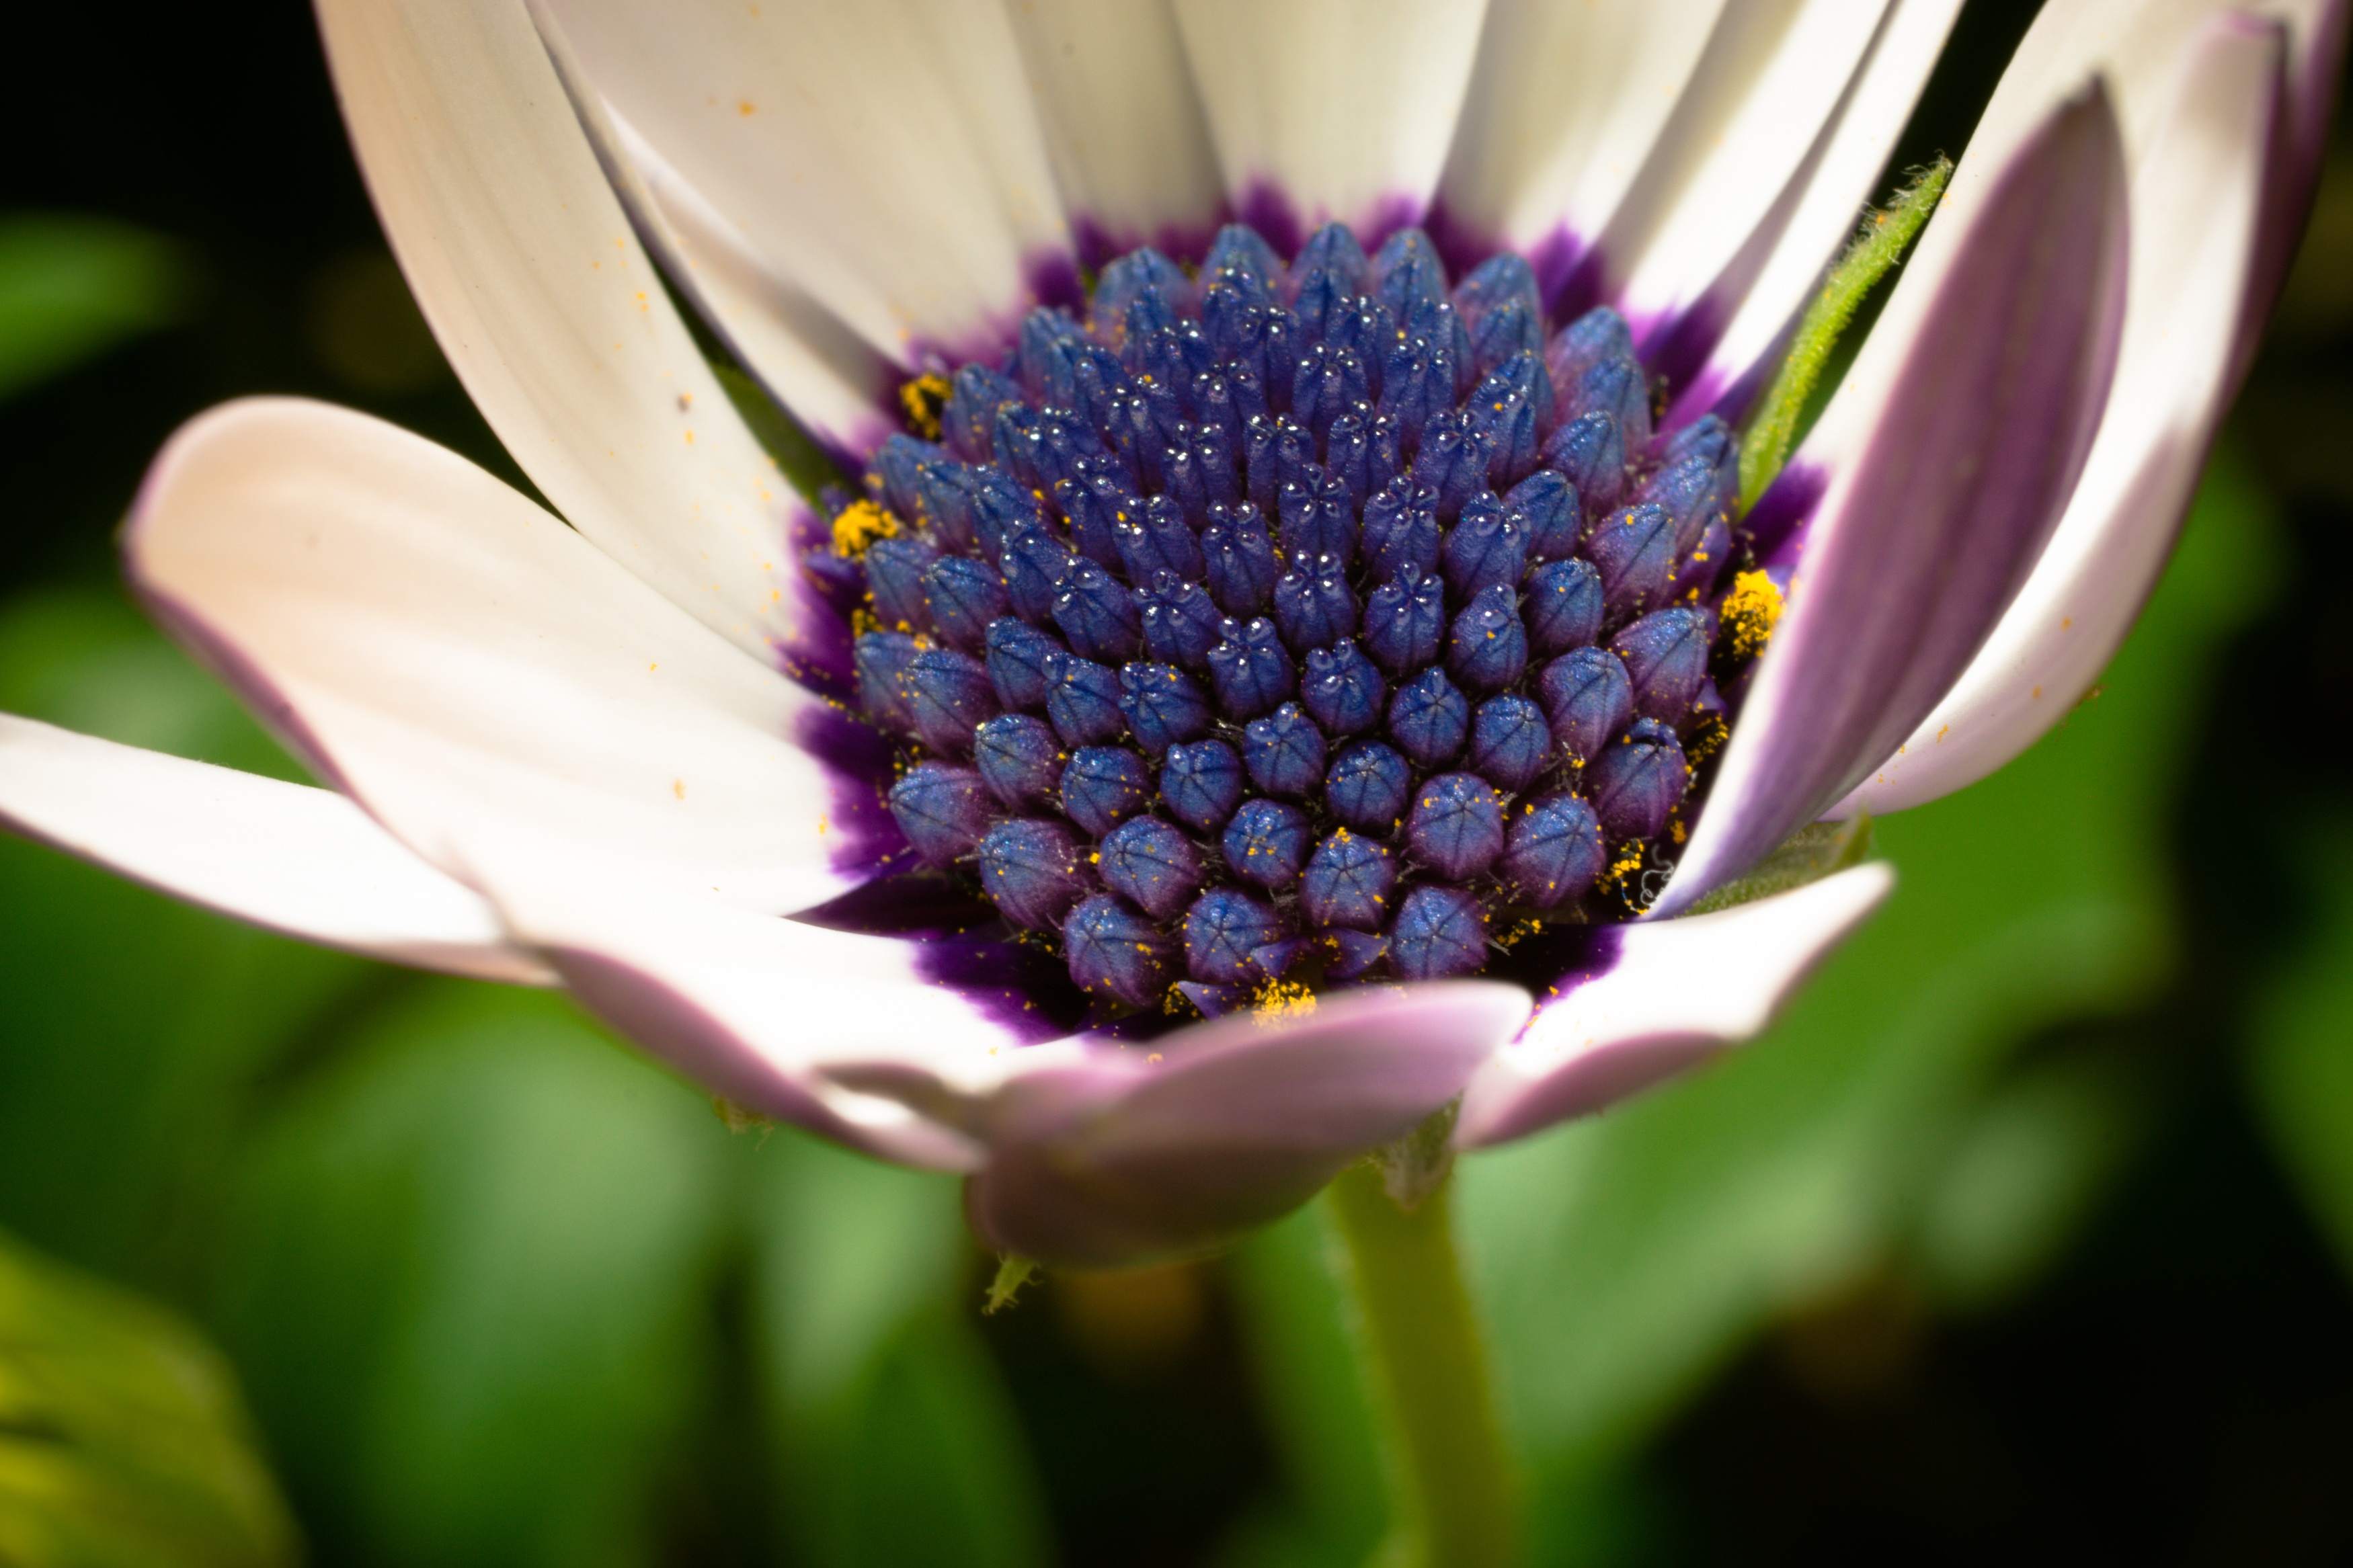
nature, blossom, plant, photography, flower, petal, bloom, daisy, green, macro, botany, blue, yellow, close, flora, wildflower, close up, violet, nectar, marguerite, macro photography, flowering plant, daisy family, cape basket, bornholm marguerite, flower white, osteospermum ecklonis, land plant